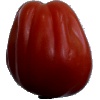
Label: Tomato Heart 1